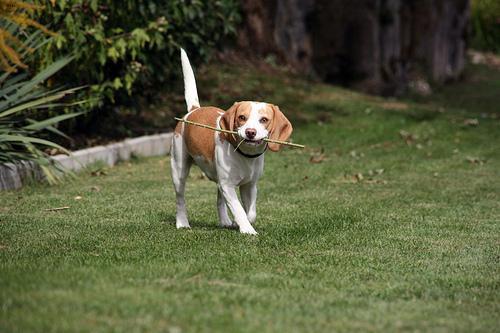
beagle